Bongo Comics

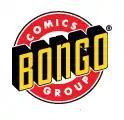
The original Bongo Comics logo.

Groening launched Bongo Comics Group in 1993, perceiving a lack of funny books in the comic book industry at the time: "I go into comic book stores and look at all the stuff, and, for the most part, it looks like fairly grim science-fiction and superhero stuff ... I guess I just thought there was room out there for funny comic books." The company launched four titles, the bi-monthly "Simpsons Comics" and "Radioactive Man Vol. 1", and the thrice-annually "Itchy & Scratchy Comics" and "Bartman". Groening hoped that the new company would revitalise the industry, and held discussions to publish cross-overs with characters from other publishing companies. The comics use original story-lines rather than simply adapting episodes of the television series; however, in 2011 editor Bill Morrison explained that the stories "fit in with the continuity of the shows."